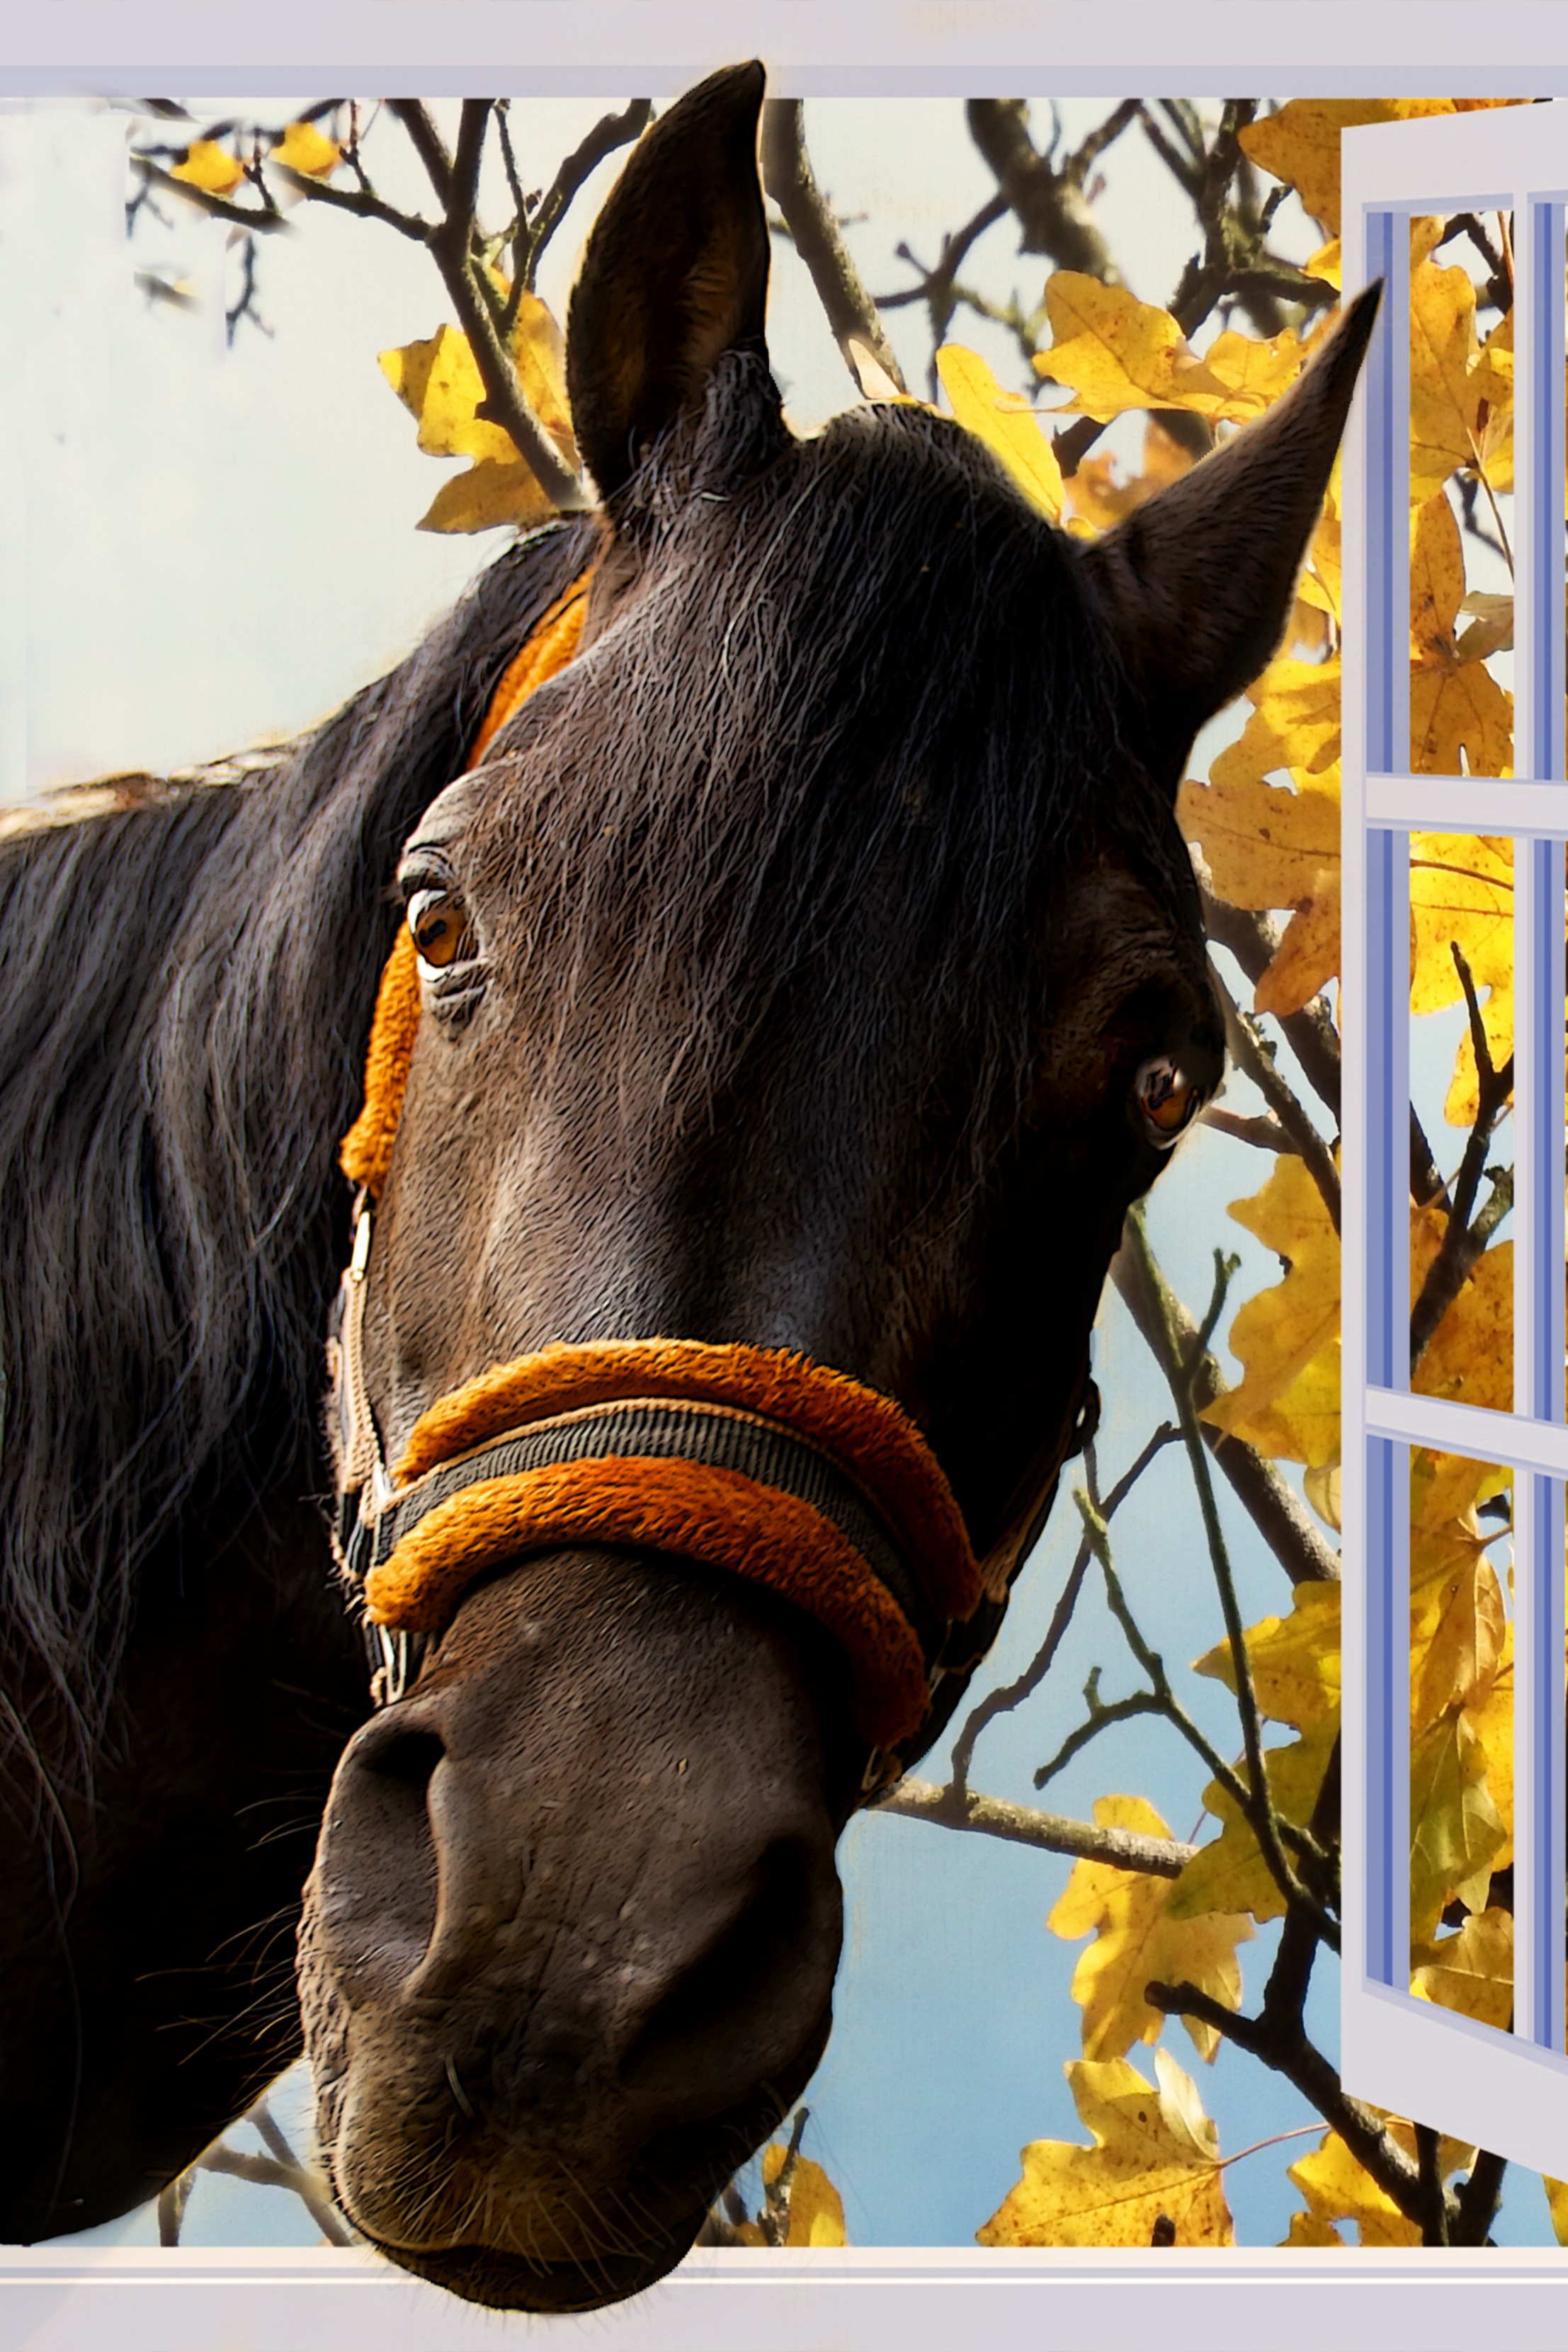
nature, sweet, window, animal, cute, fur, horse, mammal, stallion, mane, bridle, eyes, ears, funny, mare, imposing, halter, pack animal, window frames, horse like mammal, mustang horse, horse tack, neugirede